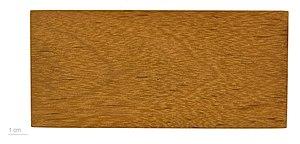
La famille des Goupiaceae est une famille de plantes dicotylédones qui comprend de 1 à 3 espèces du genre Goupia.